Bhikari Bal

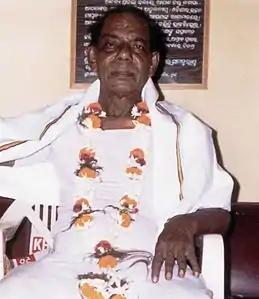

"Pandit" Bhikari Charan Bal (Bhikāri Charaṇa Baḷa; 1929-2010), better known as "Bhajan Samrat" to the people of Odisha, was an Odissi music guru and singer, best known for his renditions of traditional Odia bhajanas, devotional songs addressed to the deity Jagannatha.